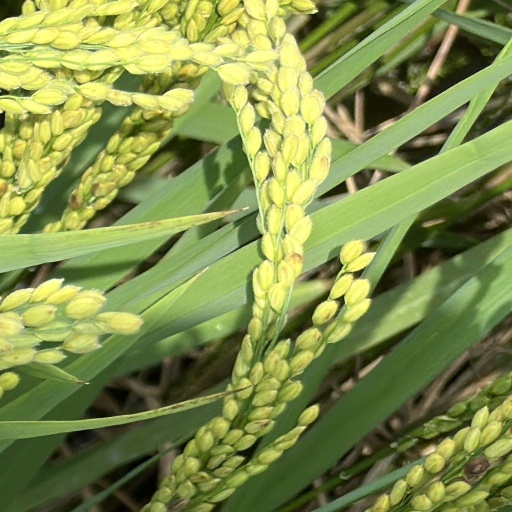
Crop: rice